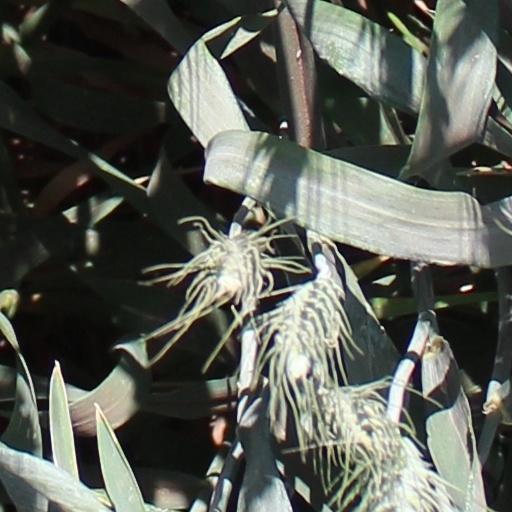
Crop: wheat